Rajput painting

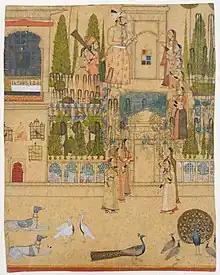
"Maharana Amar Singh II with Ladies of the Zenana outside the Picture Hall at Rajnagar", attributed to Stipple Master. Udaipur, c. 1707–8. Metropolitan Museum of Art.

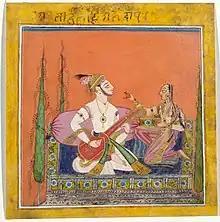
"Ragaputra Velavala of Bhairava", Folio from a "Ragamala" series. Basohli, c. 1707–1715. Art Gallery of New South Wales.

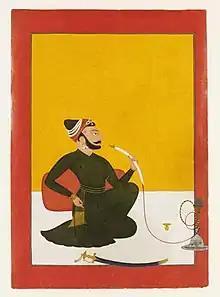
"Raja Ajmat Dev". Mankot, c. 1730. Victoria and Albert Museum.

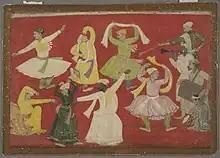
"Dancing Villagers" by Pandit Seu. Guler, c. 1730. Los Angeles County Museum of Art.

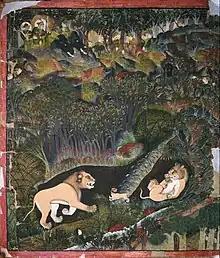
"Brijnathji and Durjan Sal sight a pride of lions", attributed to anonymous painter assisted by Shaykh Taju. Kota, 1730–1735. Rao Madho Singh Trust Museum.

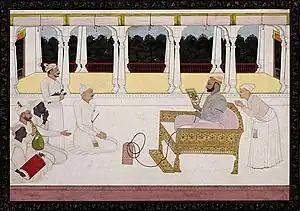
"Raja Balwant Singh of Jasrota examining a painting with Nainsukh" by Nainsukh. Jasrota, 1745–1750. Rietberg Museum.

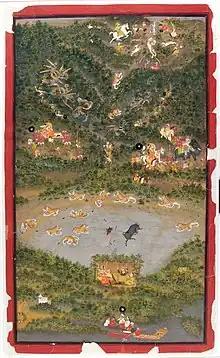
"Maharana Jagat Singh II hunting tiger" by Jiva. Mewar, 1749. San Diego Museum of Art.

Rajput rulers and princes were frequently in residence at the Mughal court and hold important imperial posts. In this new founded Mughal-Rajput millieu they have direct contact with Mughal artistic taste and standards. Early evidence of those contacts is so-called "Chunar Ragamala", dated 1591 (see illustration), which was probably painted for the member of the royal family of Bundi, and then became a model for painters from that state. Three artists of the Chunar Ragamala introduce themselves as trained in the imperial workshops by Mir Sayyid Ali and Abd al-Samad and whole set is painted in "a rough, but vigorous and inventive adaptation of Mughal style".